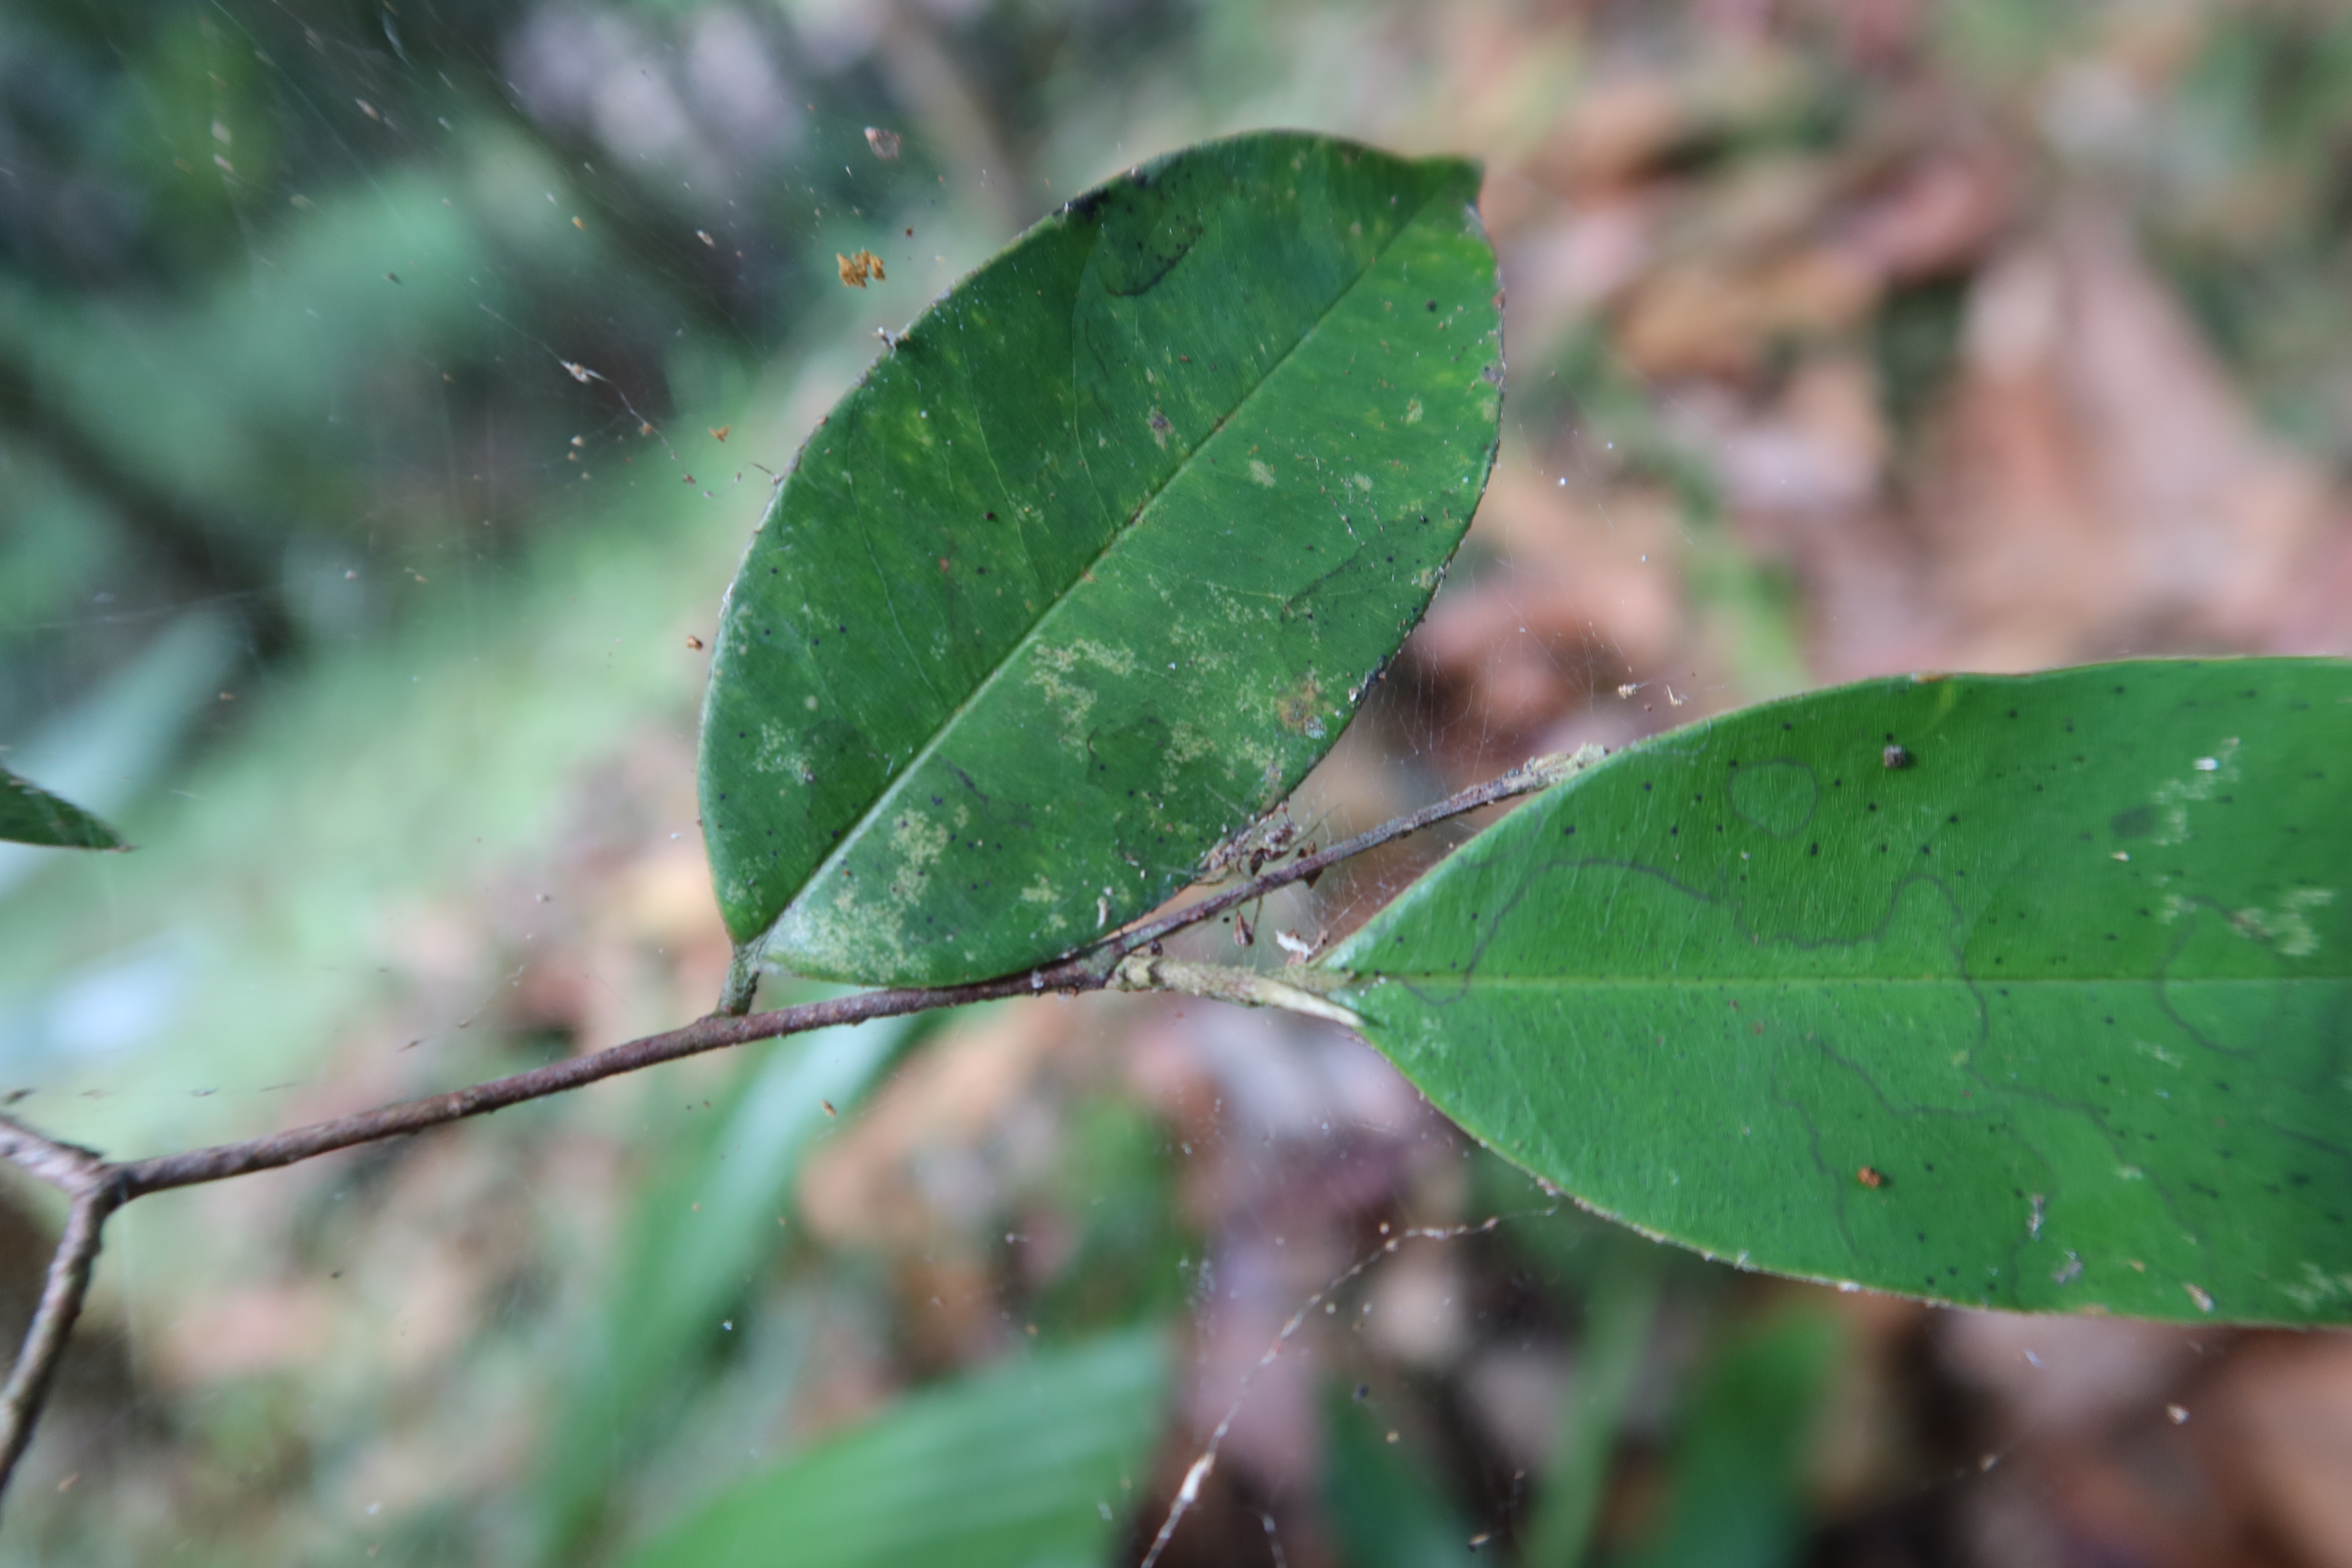
Label: Black spots